Question: Please indicate a possible affordance area of bicycle that can be used for sitting
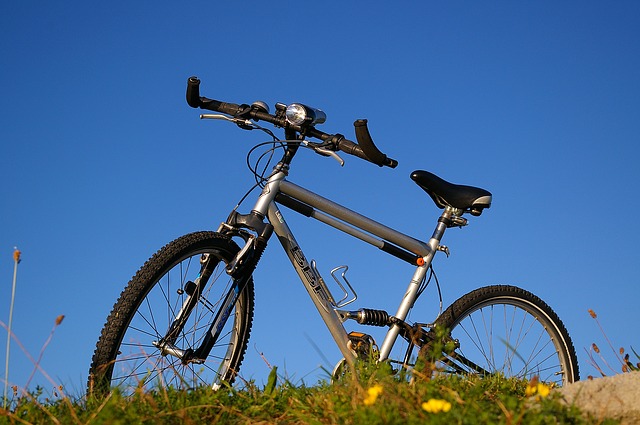
Answer: [411.5, 167, 493.5, 212]